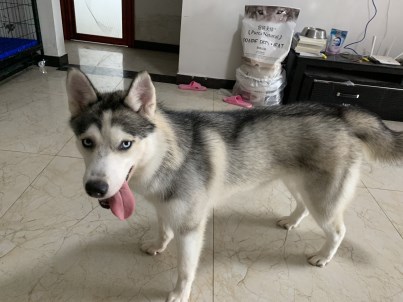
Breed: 1160-n000003-Siberian_husky